Mohammad Ishfaqul Mazid

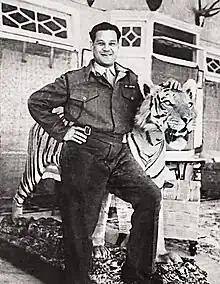
Majid in his family home in Shillong, Assam (1942)

Muhammed Ishfakul Majid (17 March 1903 — 31 March 1976) was the first Bengali General in the Pakistan Army and he was the senior most Pakistani Bengali officer at the time of partition.